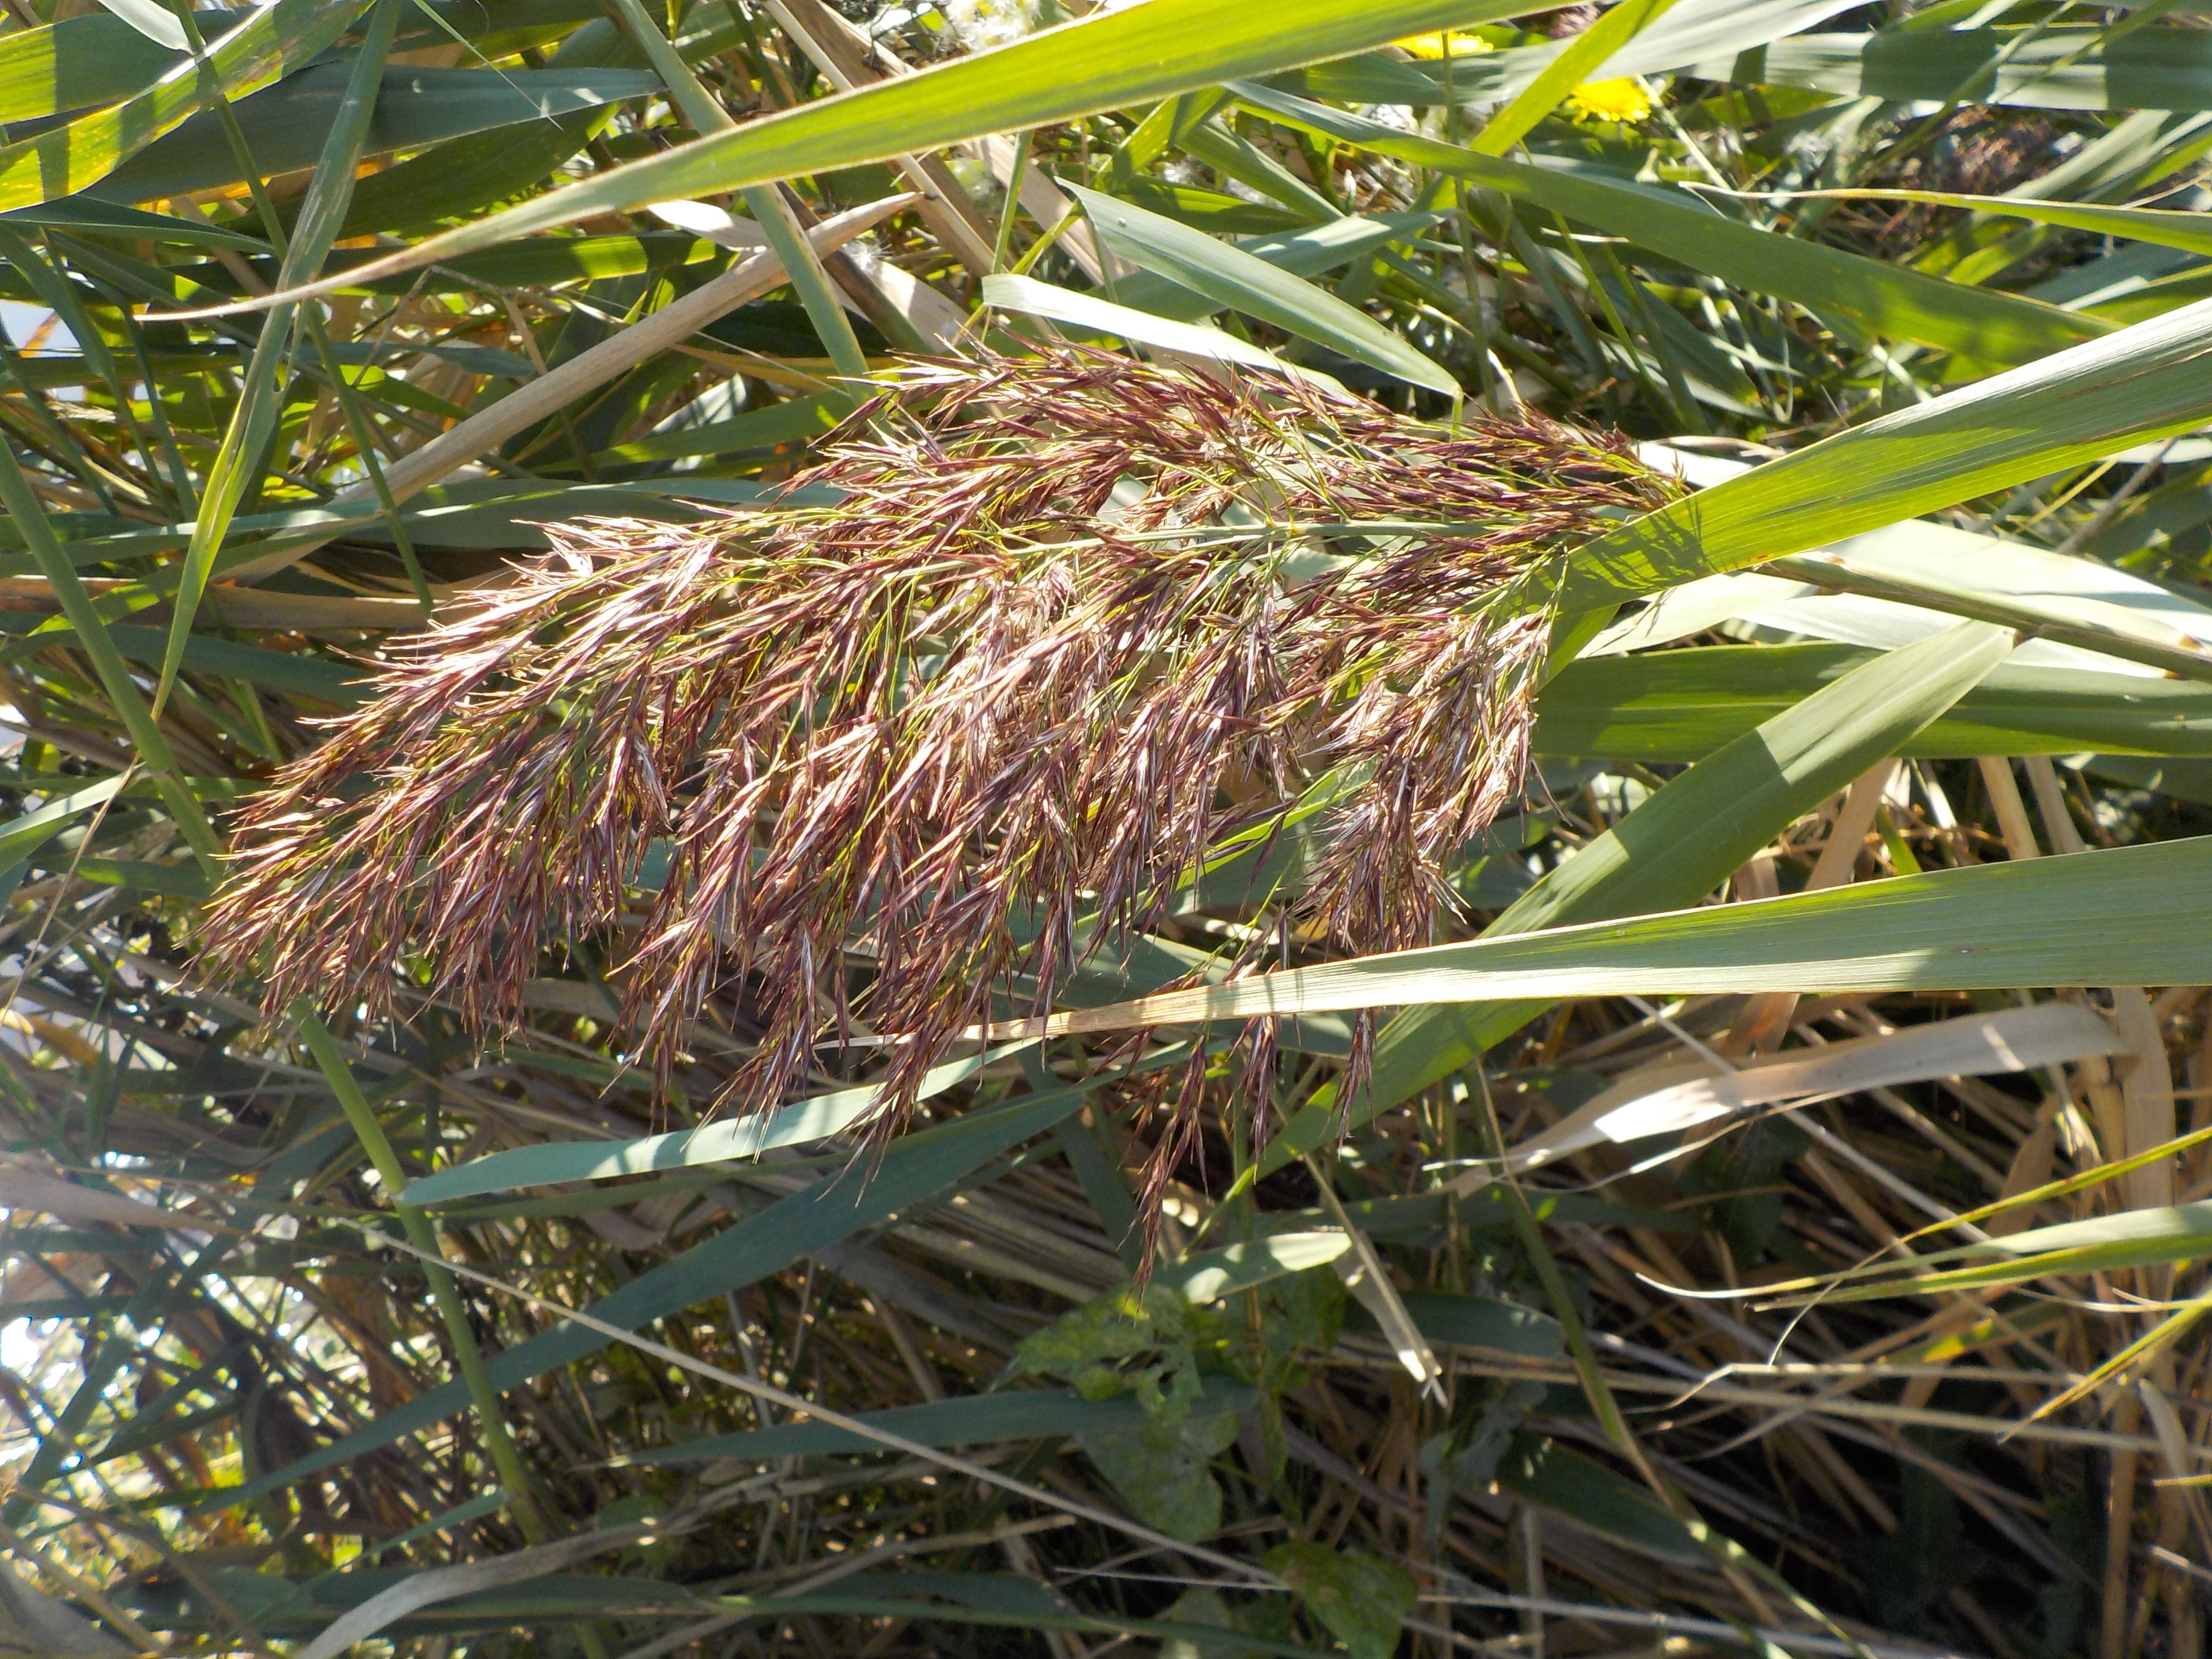
tree, water, nature, grass, plant, flower, reed, food, produce, crop, autumn, agriculture, coconut, flowering plant, grass family, land plant, arecales